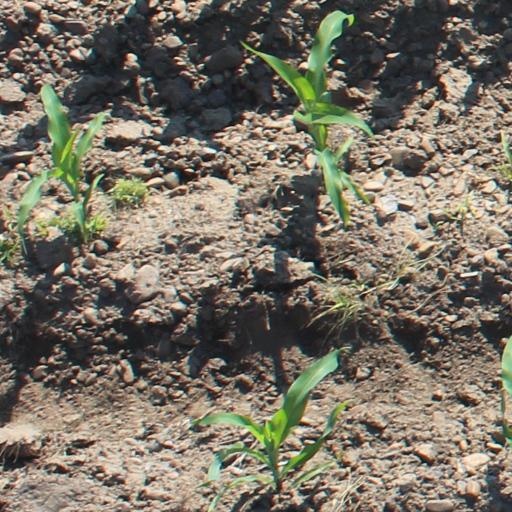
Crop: maize; corn